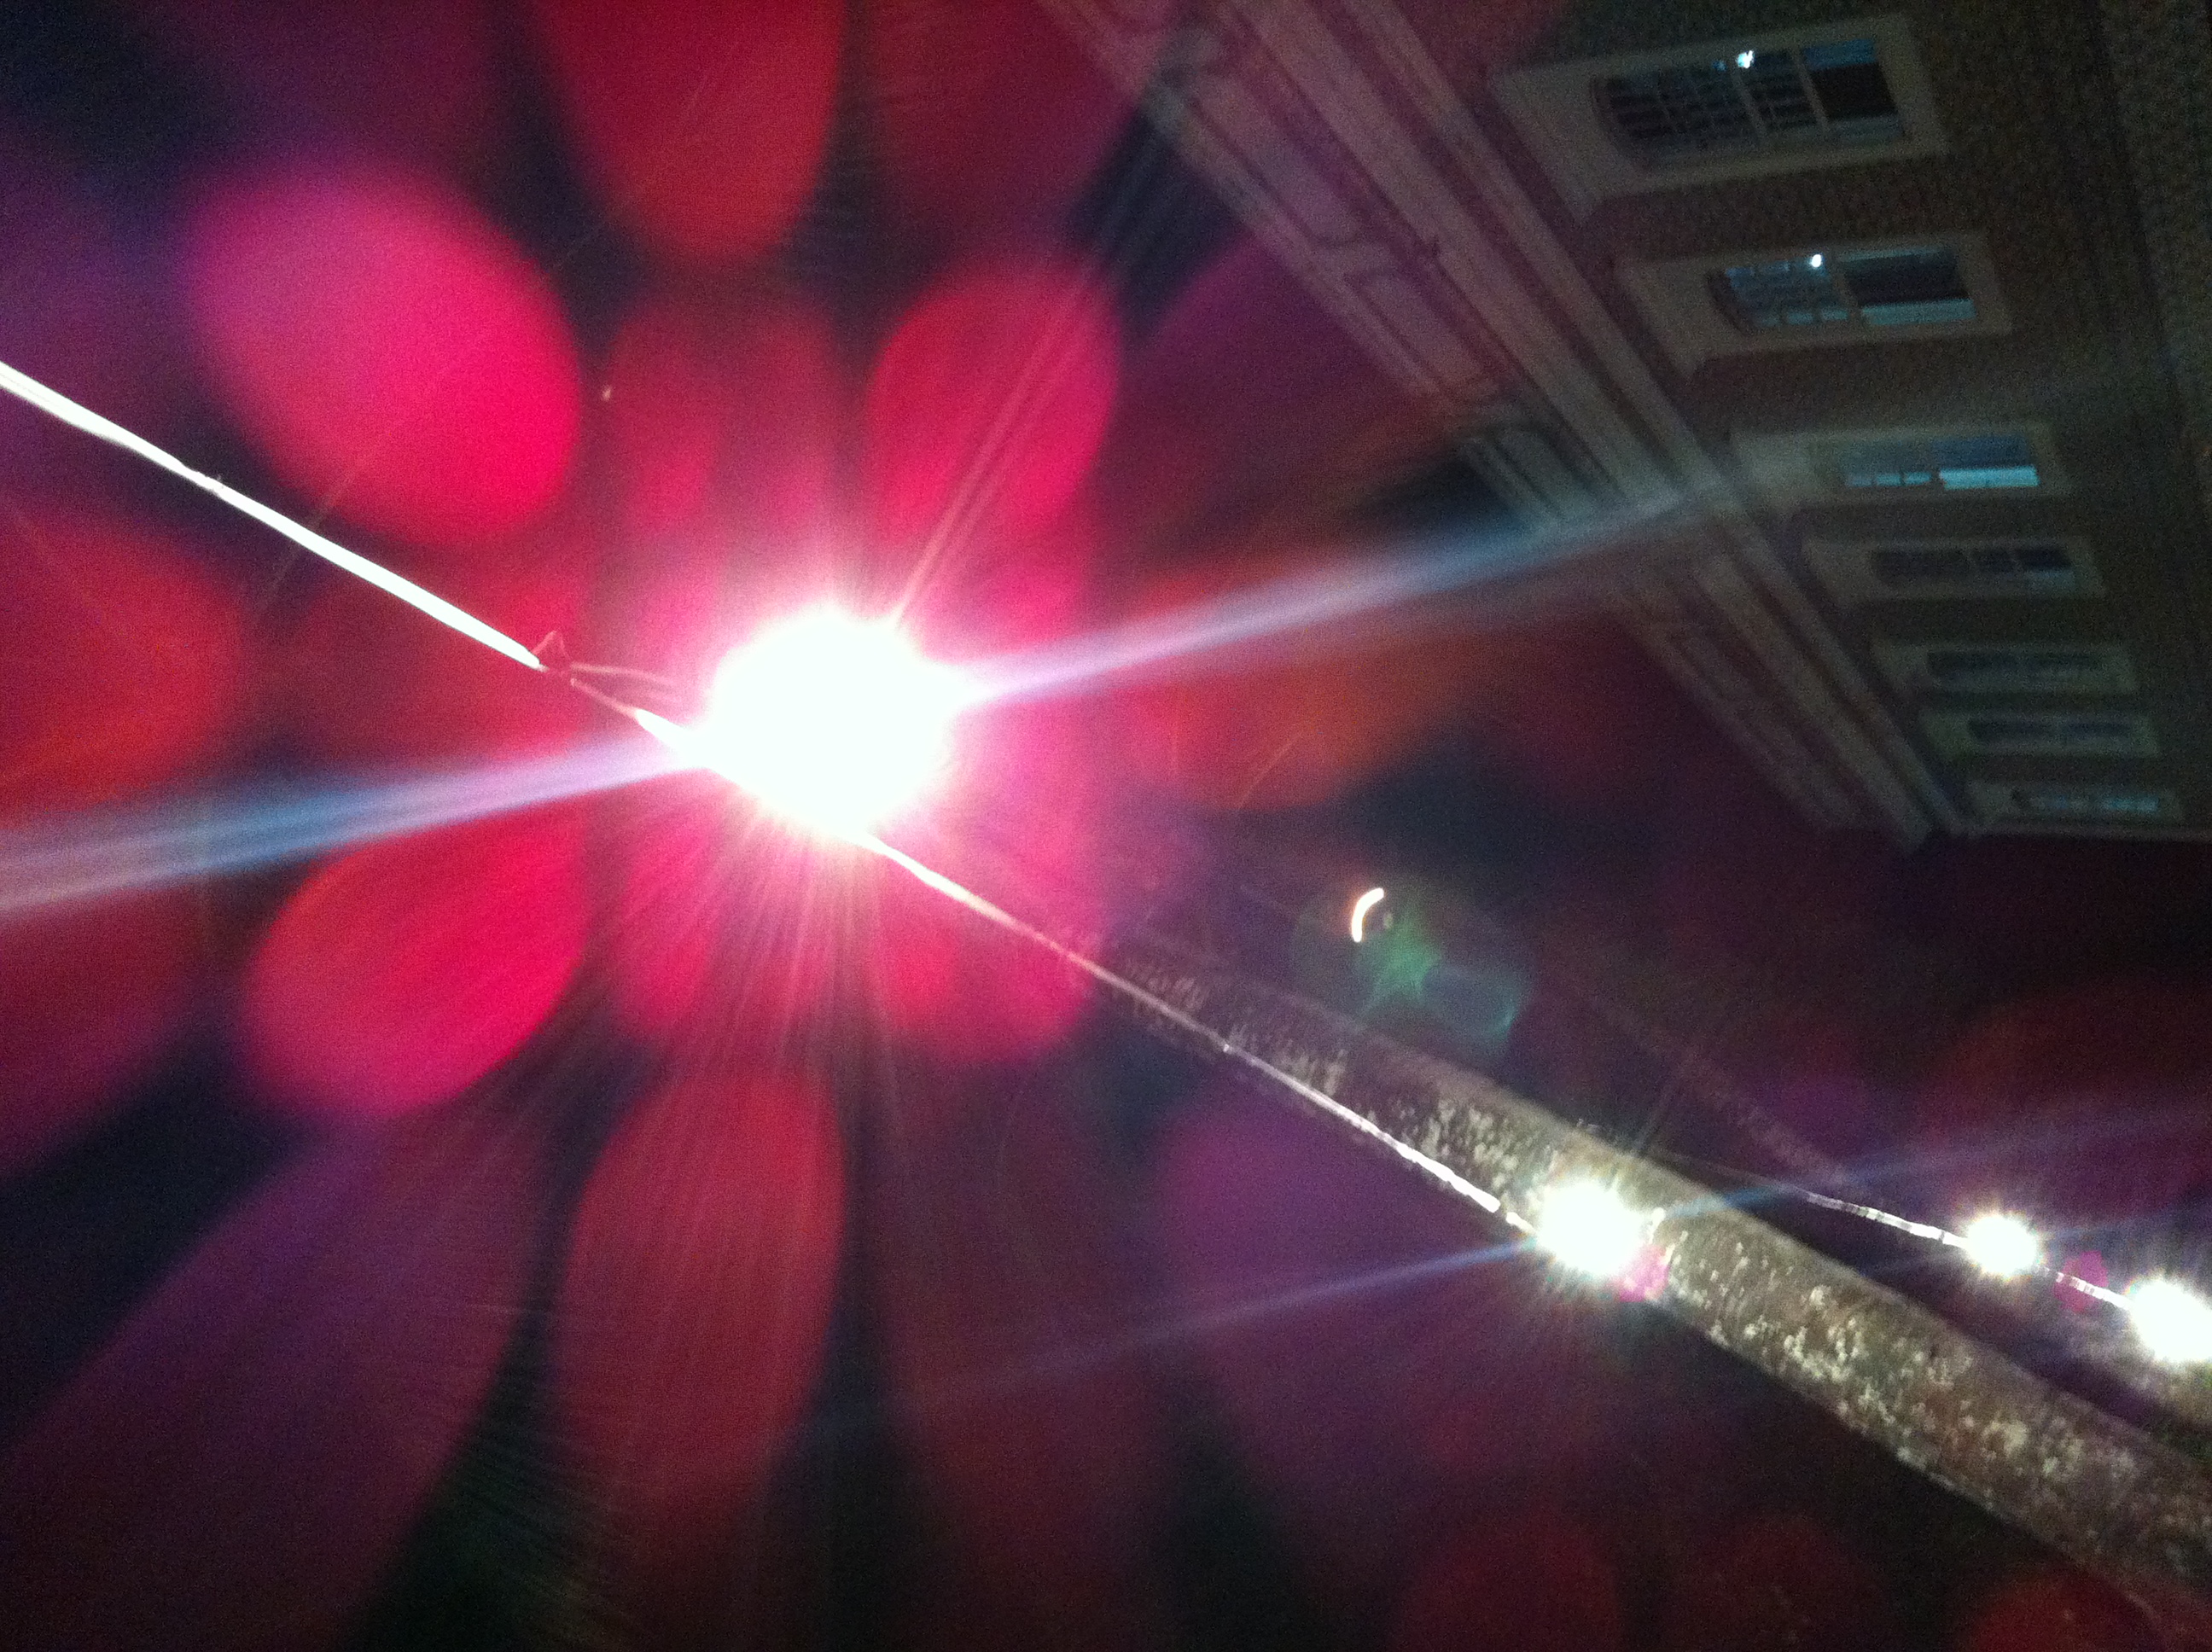
light, night, sunlight, wire, red, bulb, color, darkness, lighting, lens flare, lights, flare, lensflare, shape, flares, recife, museumdaaboli o